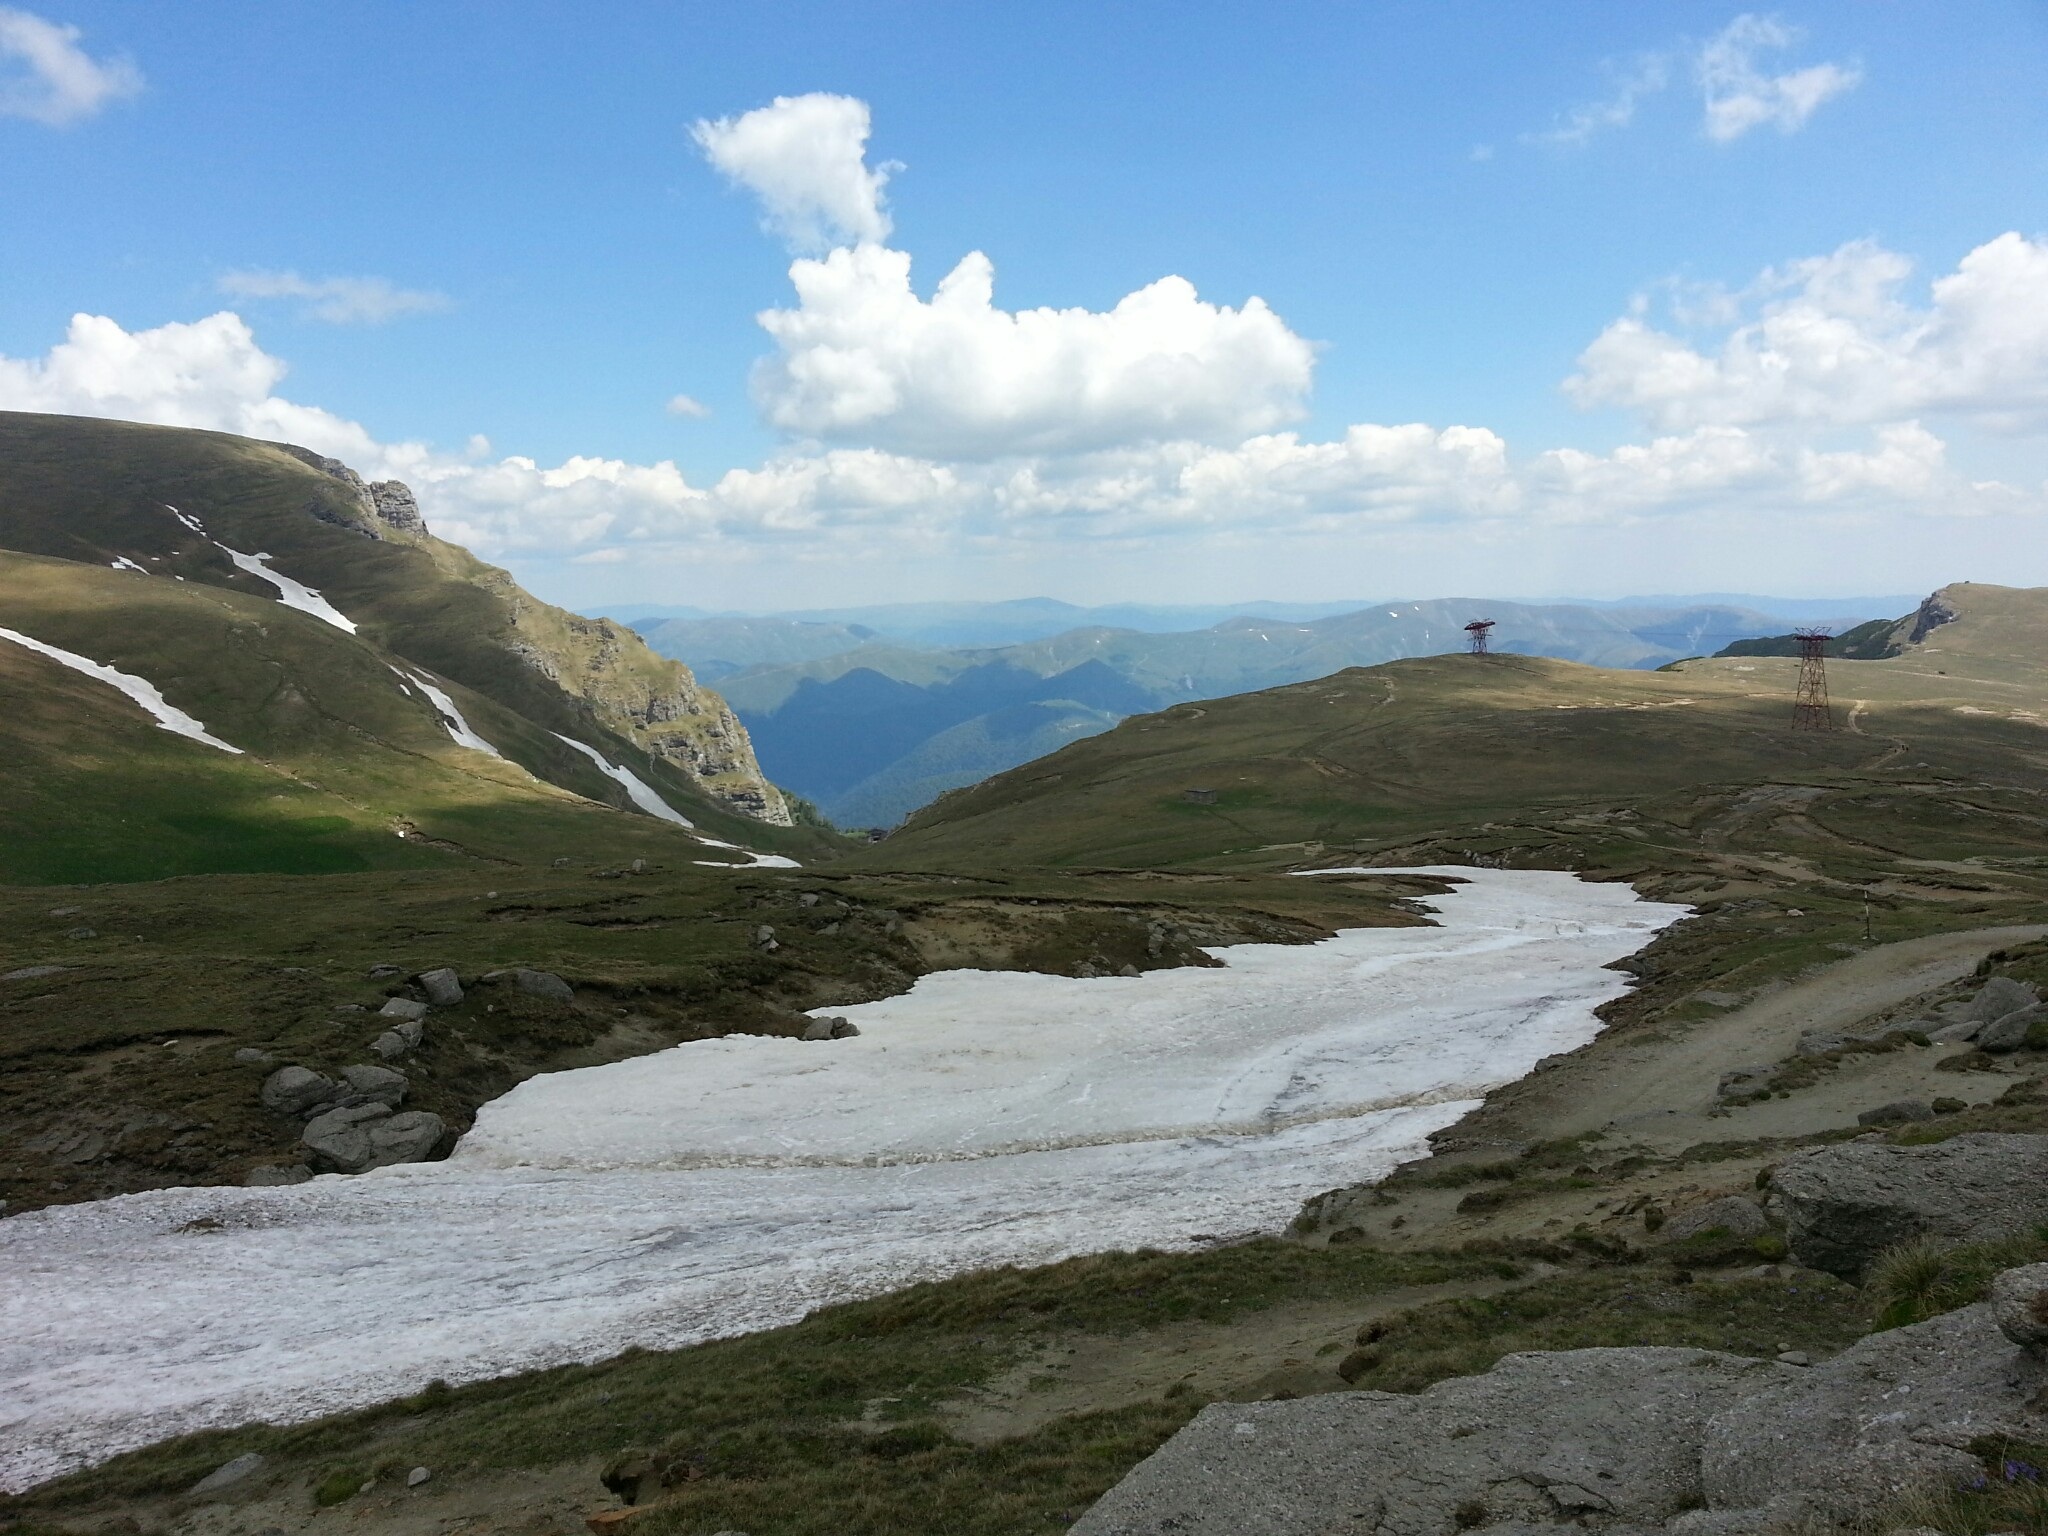
landscape, wilderness, walking, mountain, lake, adventure, valley, mountain range, travel, cliff, europe, park, fjord, highland, terrain, ridge, geology, alps, badlands, plateau, fell, loch, romania, moraine, carpathians, bucegi, landform, prahova, mountain pass, busteni, caraiman, geographical feature, mountainous landforms